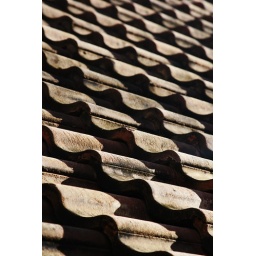
tiled roof of the beach facilities at Manzanilla in Trinidad.